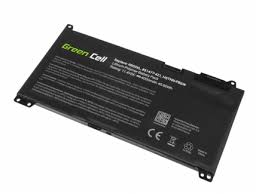
Waste category: battery